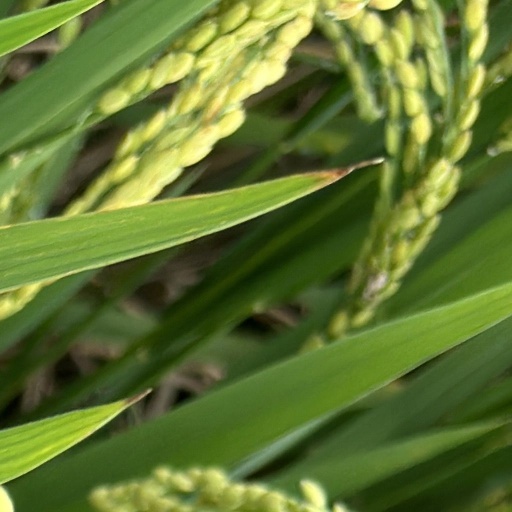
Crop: rice